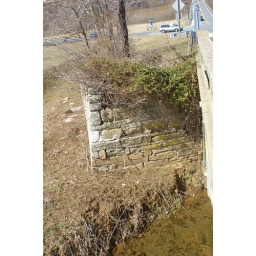
Part of the stone abutment remains from earlier bridge over the same body of water.